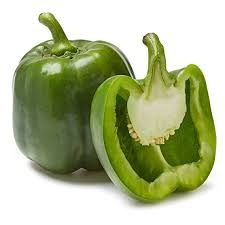
Label: capsicum